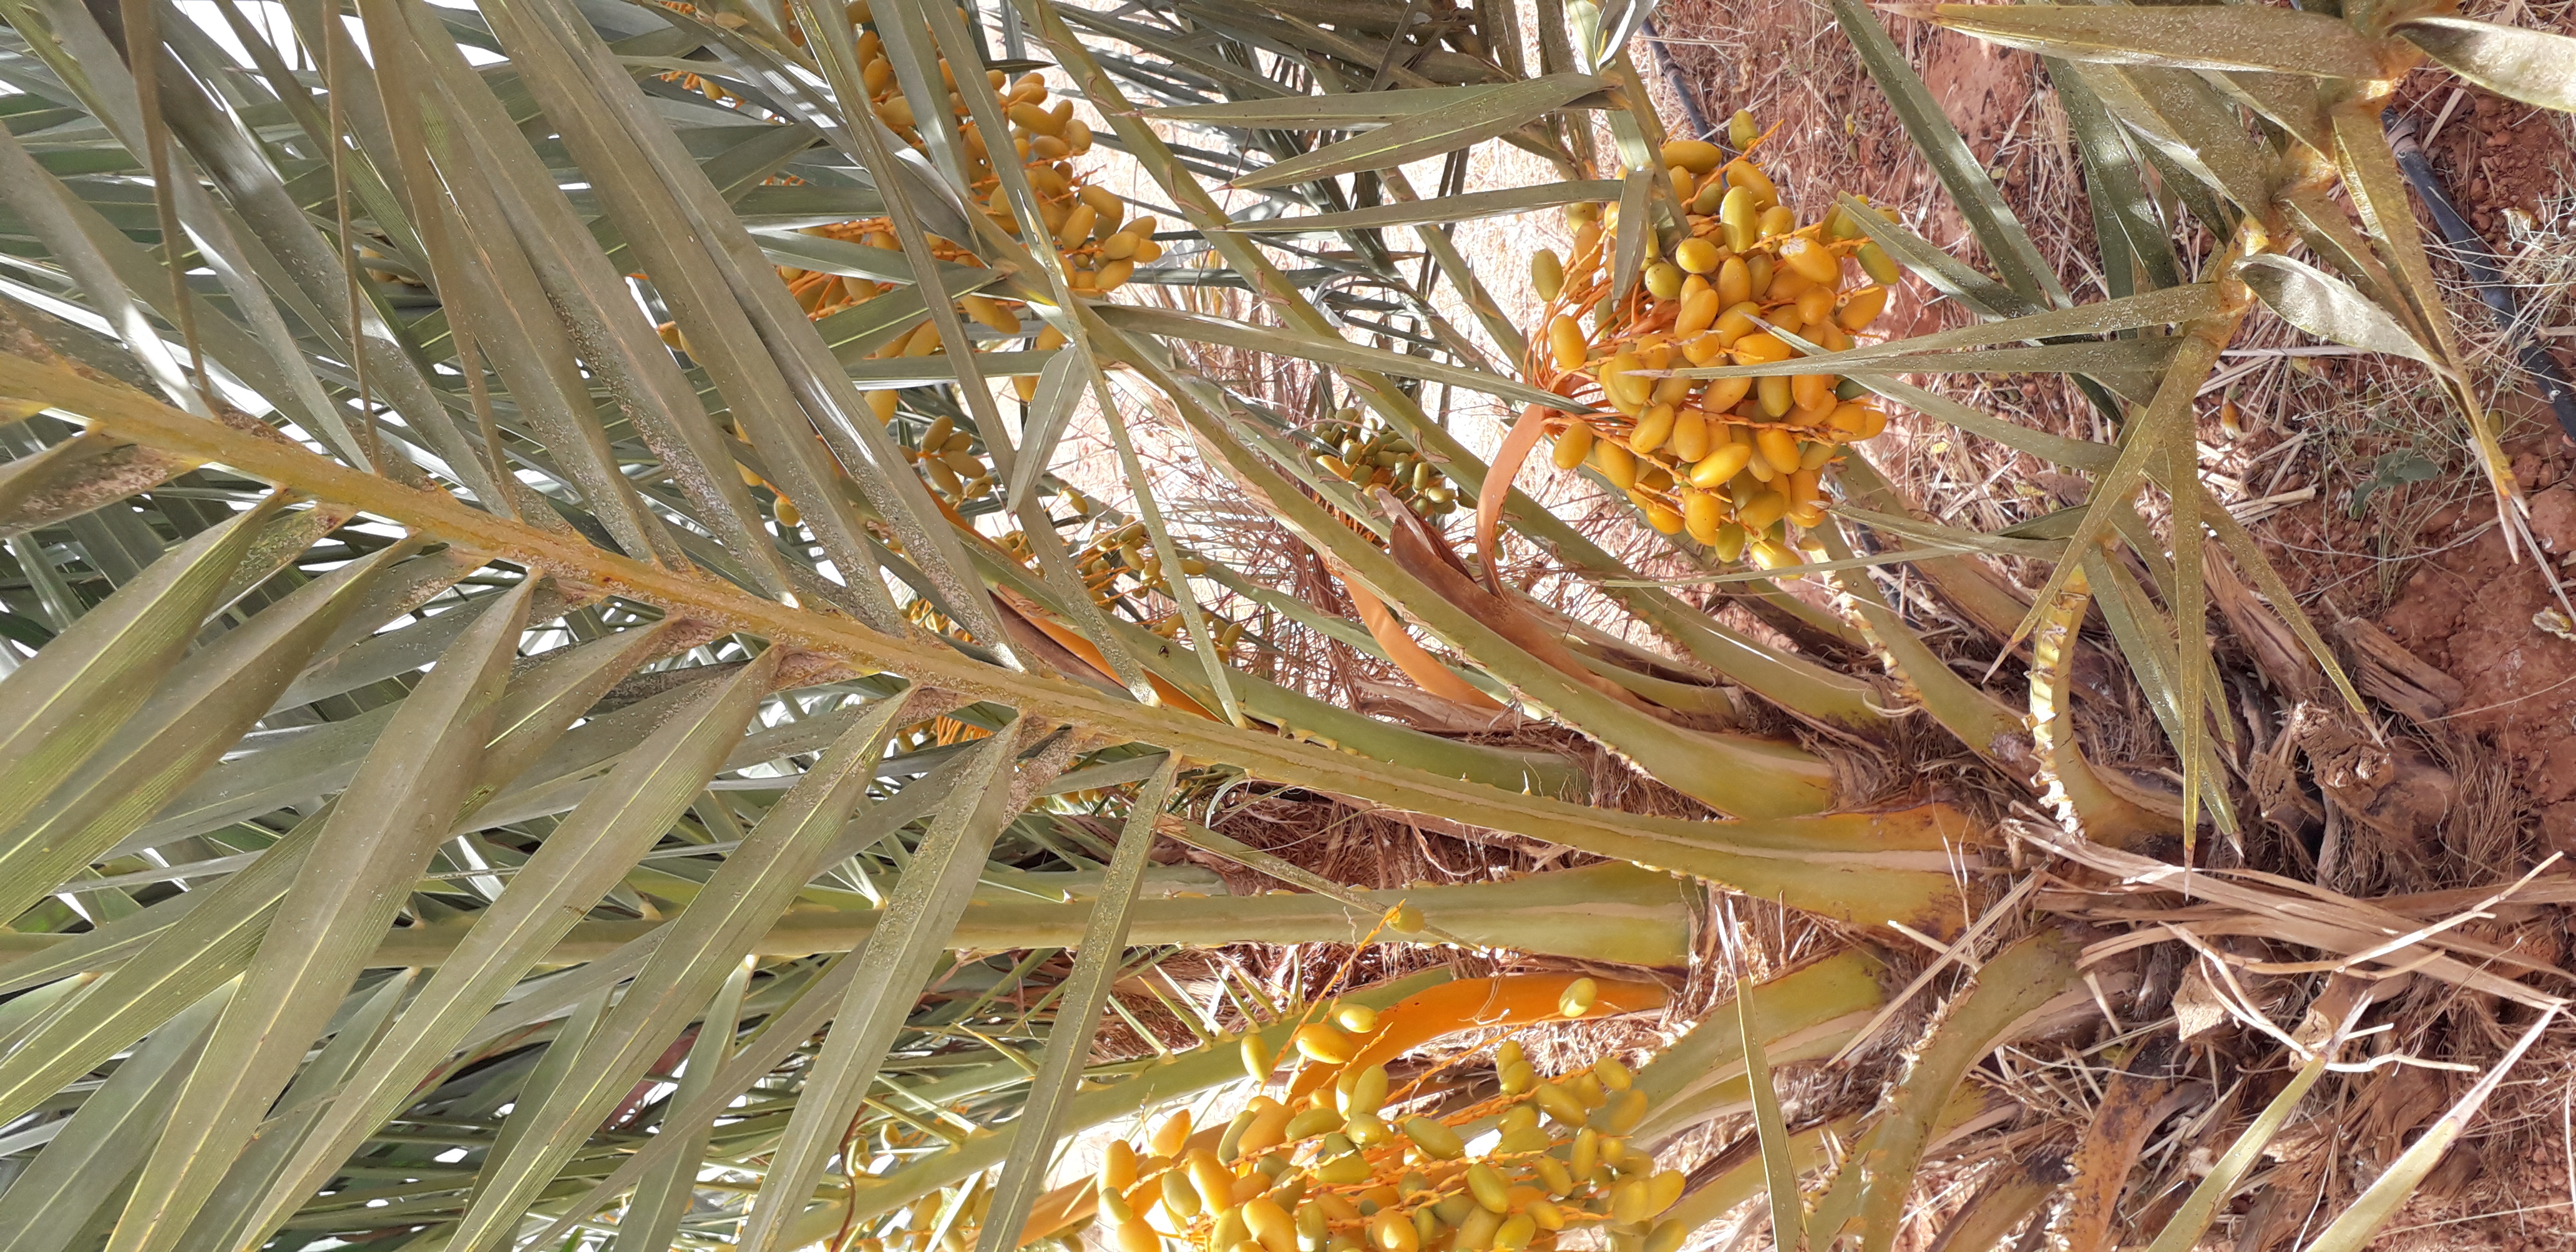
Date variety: kholt